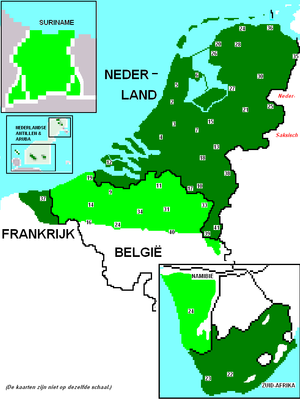
La langue néerlandaise possède de nombreuses variantes régionales, parlées principalement aux Pays-Bas mais aussi en Belgique. Avec la colonisation néerlandaise, d'autres langues et dialectes se sont développés Outre-mer, par exemple en Afrique du Sud avec l'afrikaans.